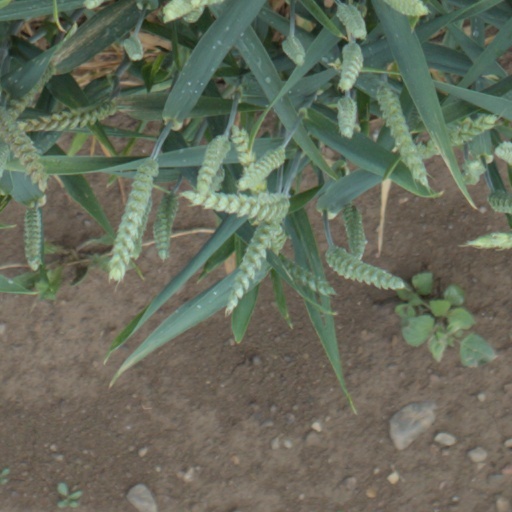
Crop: wheat